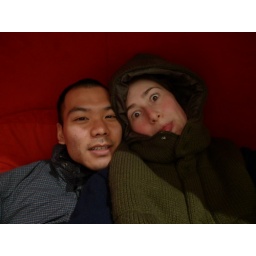
in red ball